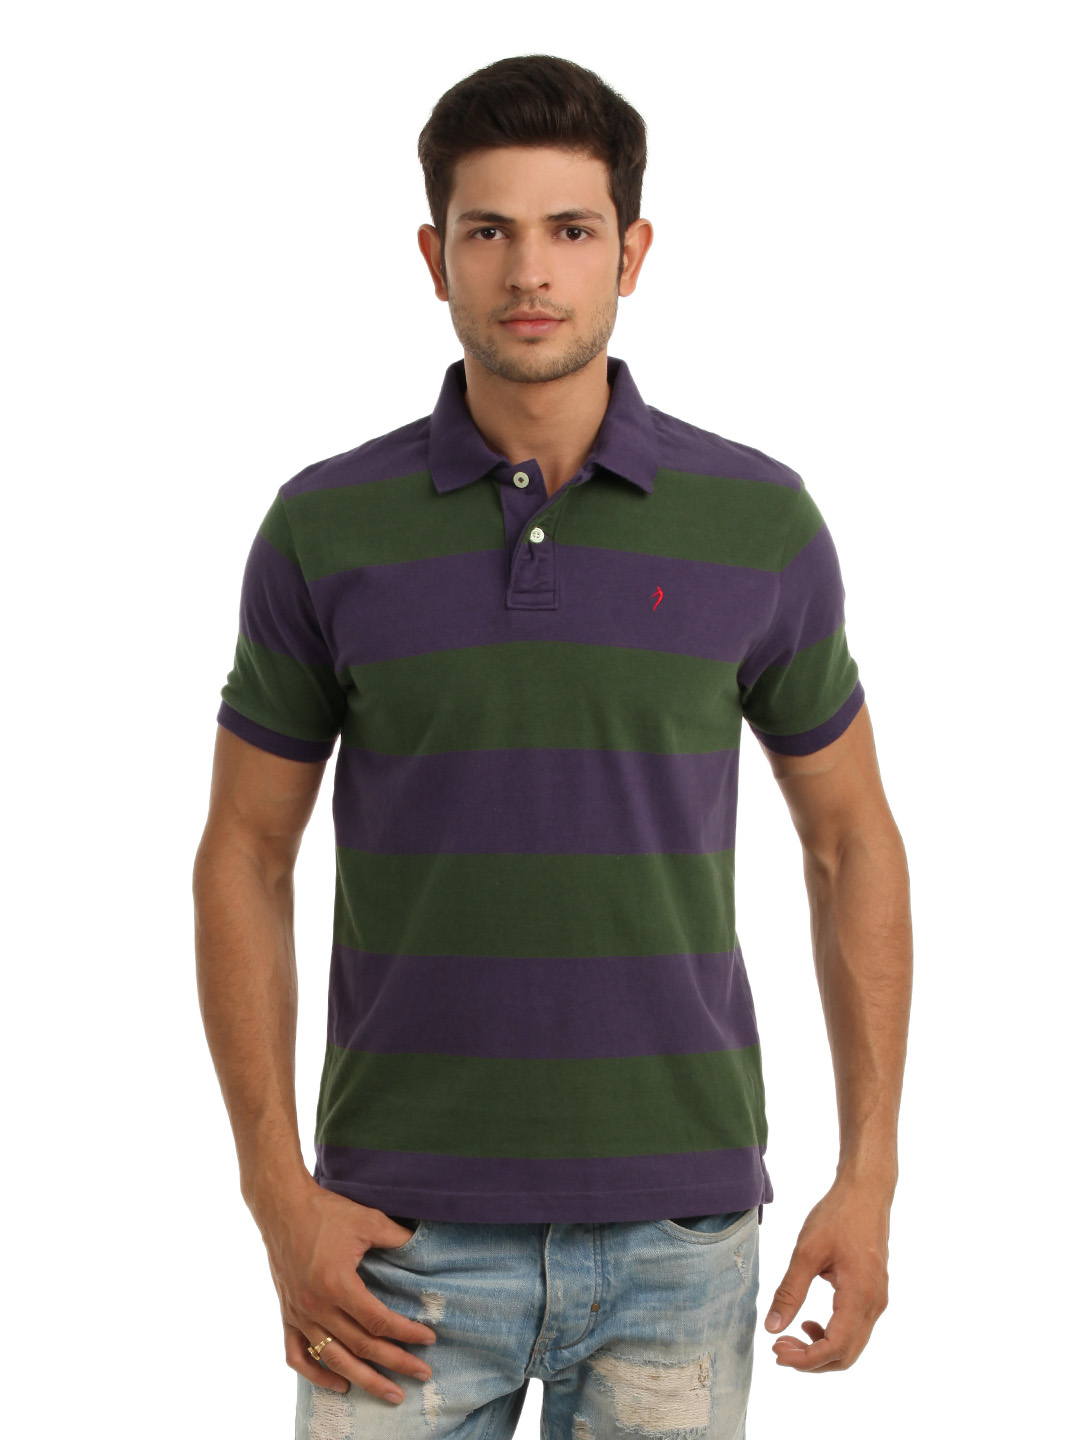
Indian Terrain Men Purple T-shirt
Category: Apparel / Topwear / Tshirts
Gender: Men
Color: Purple
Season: Summer 2012
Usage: Casual